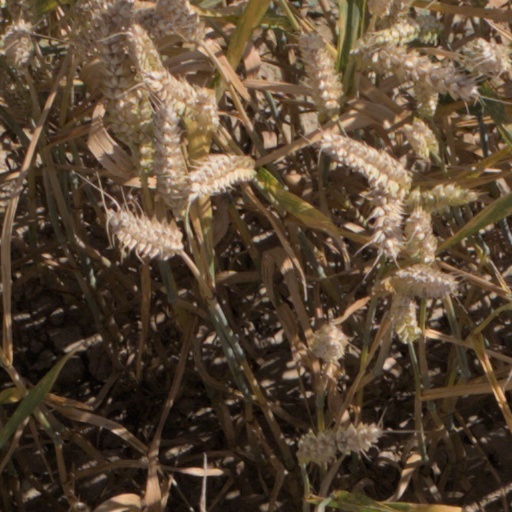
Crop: wheat